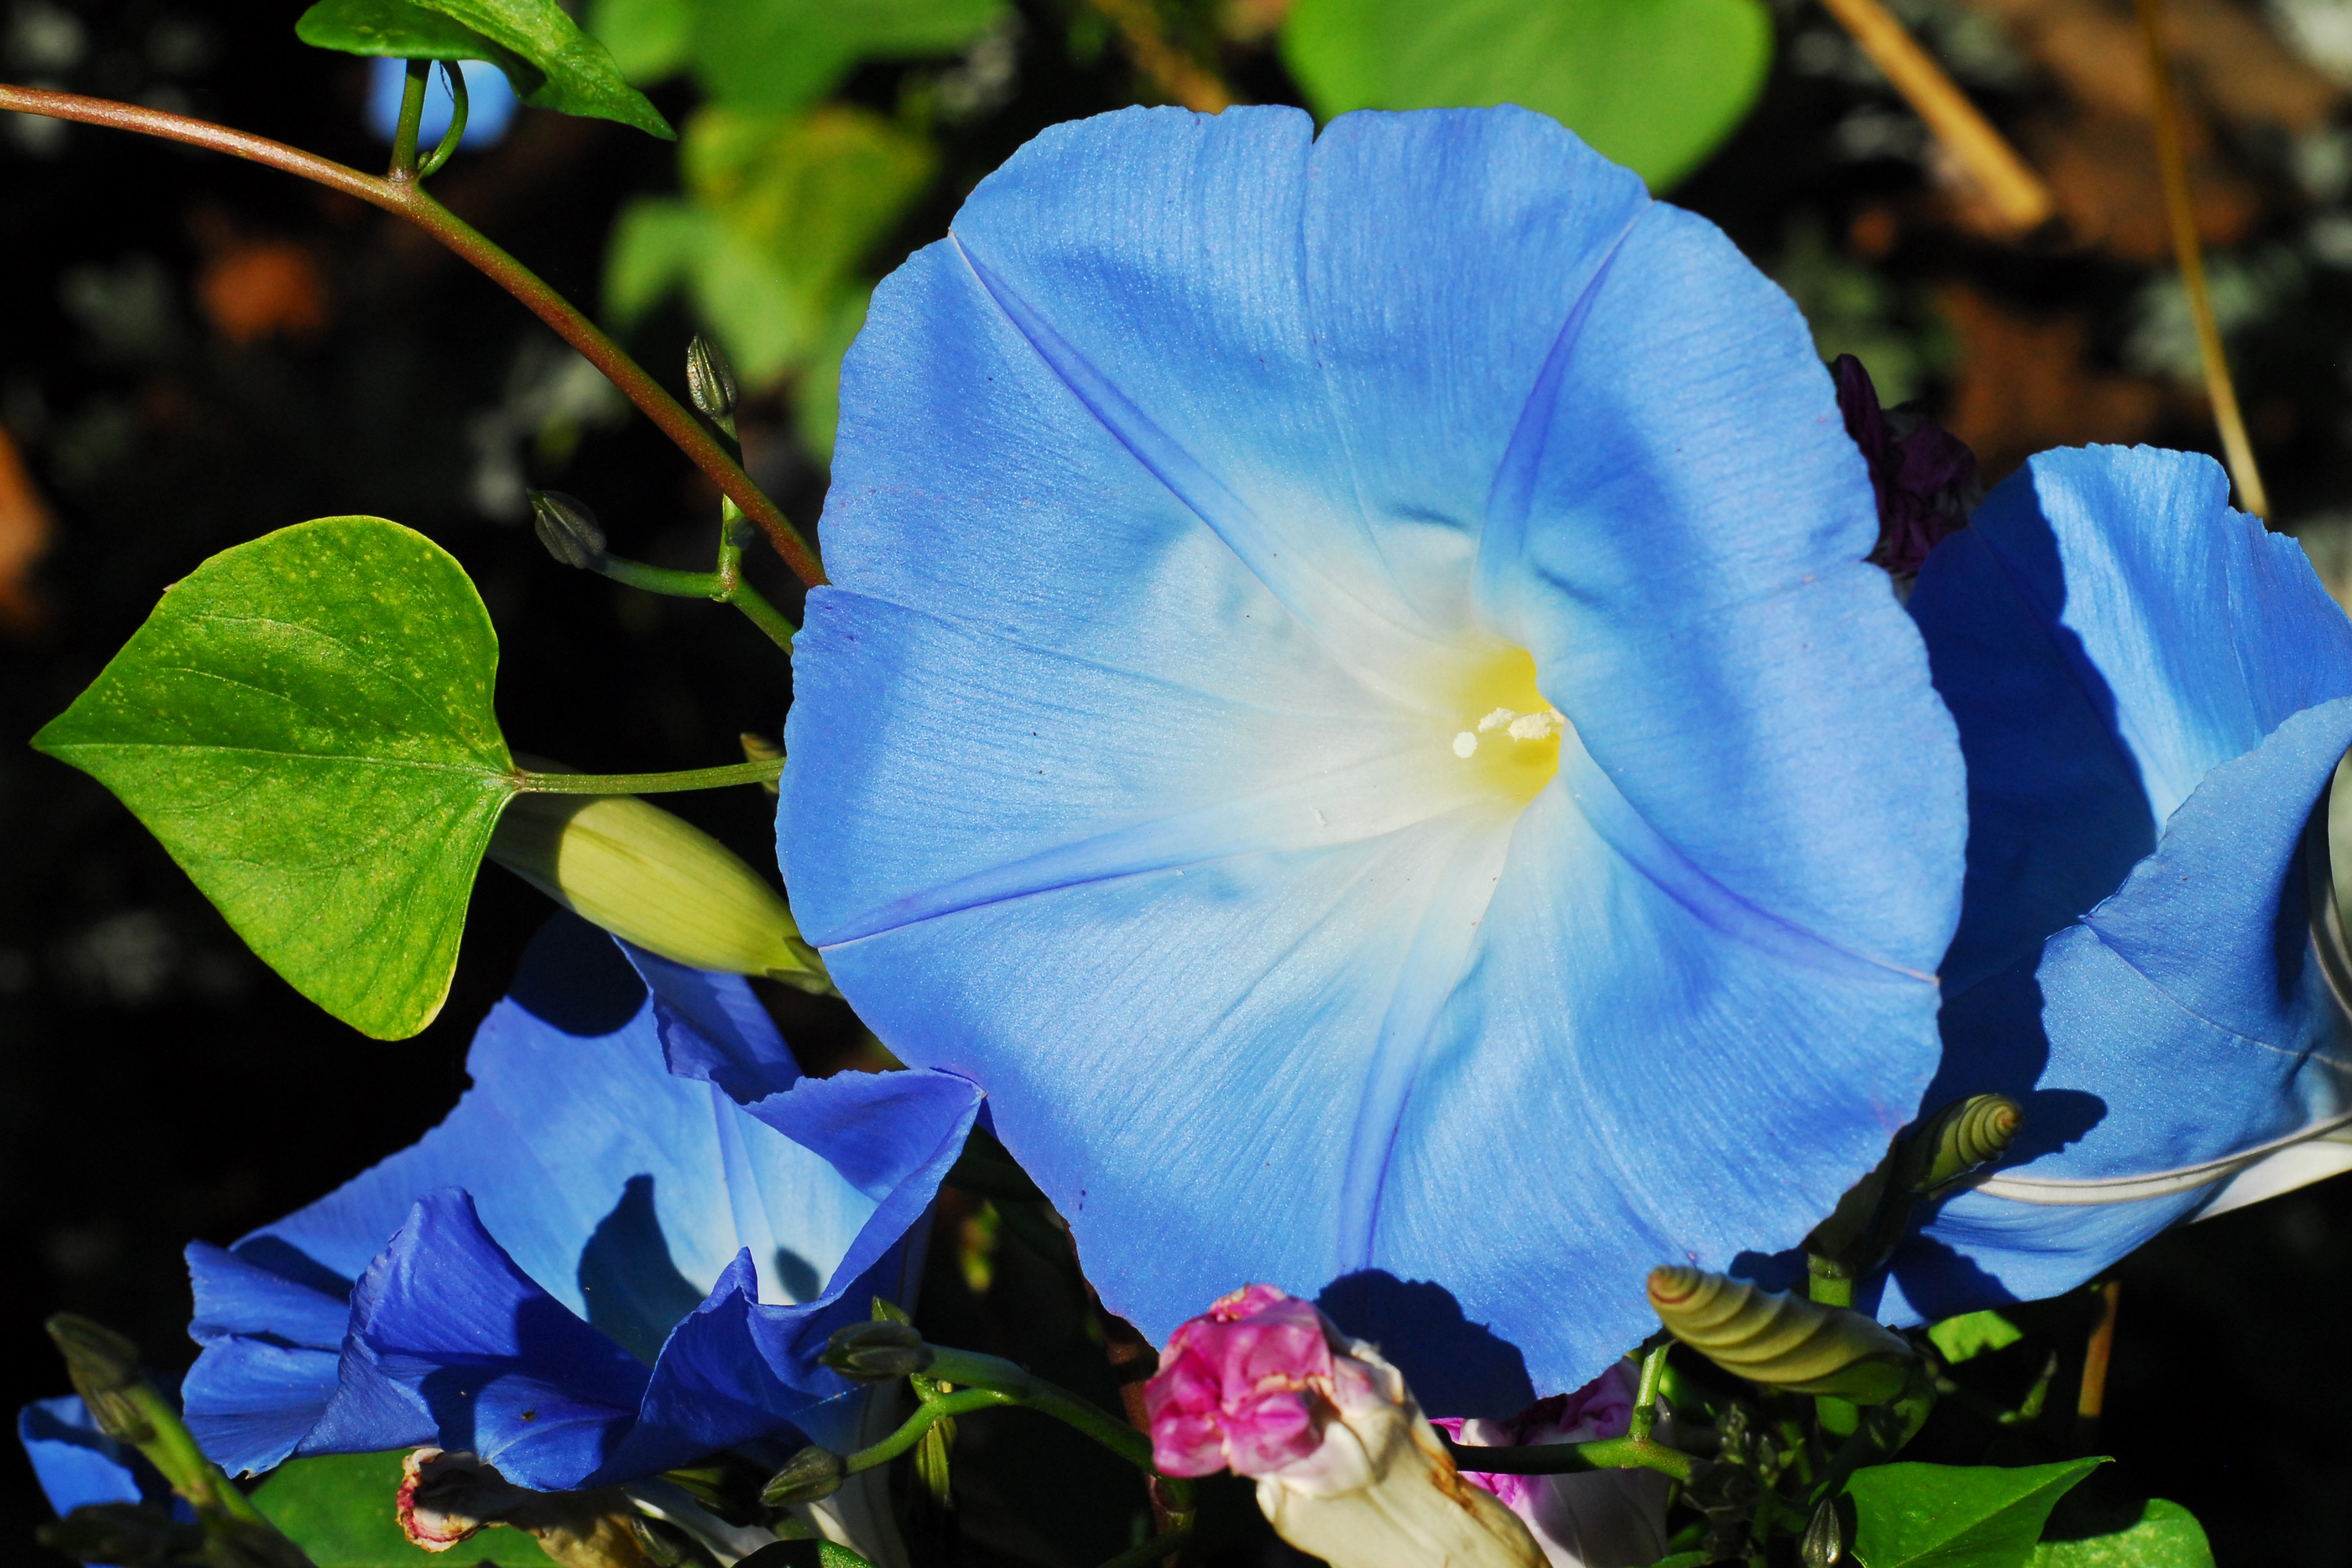
nature, plant, flower, petal, floral, natural, botany, blue, flora, botanical, blue flower, wildflower, morning glory, macro photography, pansy, flowering plant, annual plant, land plant, violet family, morning glory family, beach moonflower